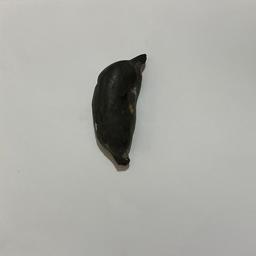
Ripeness: Overripe